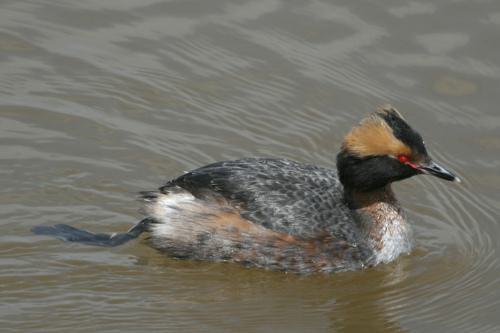
A photo of a horned grebe